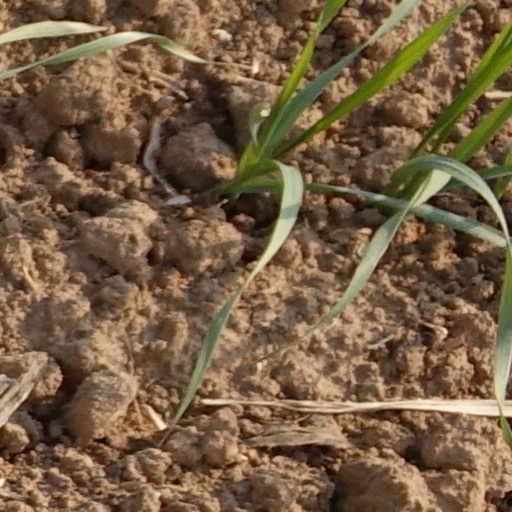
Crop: wheat